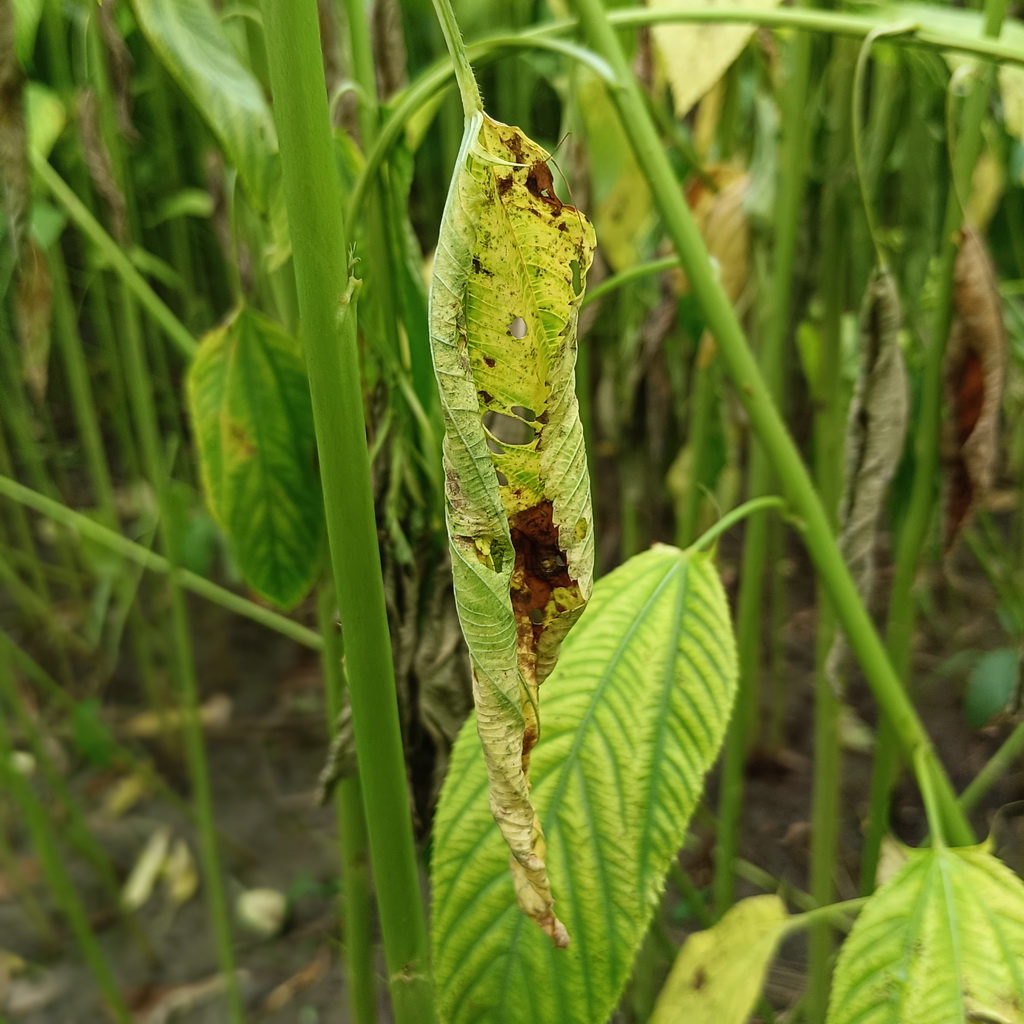
Label: Dieback